Epedigree

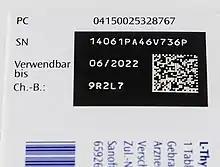
Epedigree on a package with Levothyroxine

An epedigree (sometimes referred to as e-pedigree or electronic pedigree) is an electronic document which provides data on the history of a particular batch of a drug. It satisfies the requirement for a drug pedigree while using a convenient electronic form.